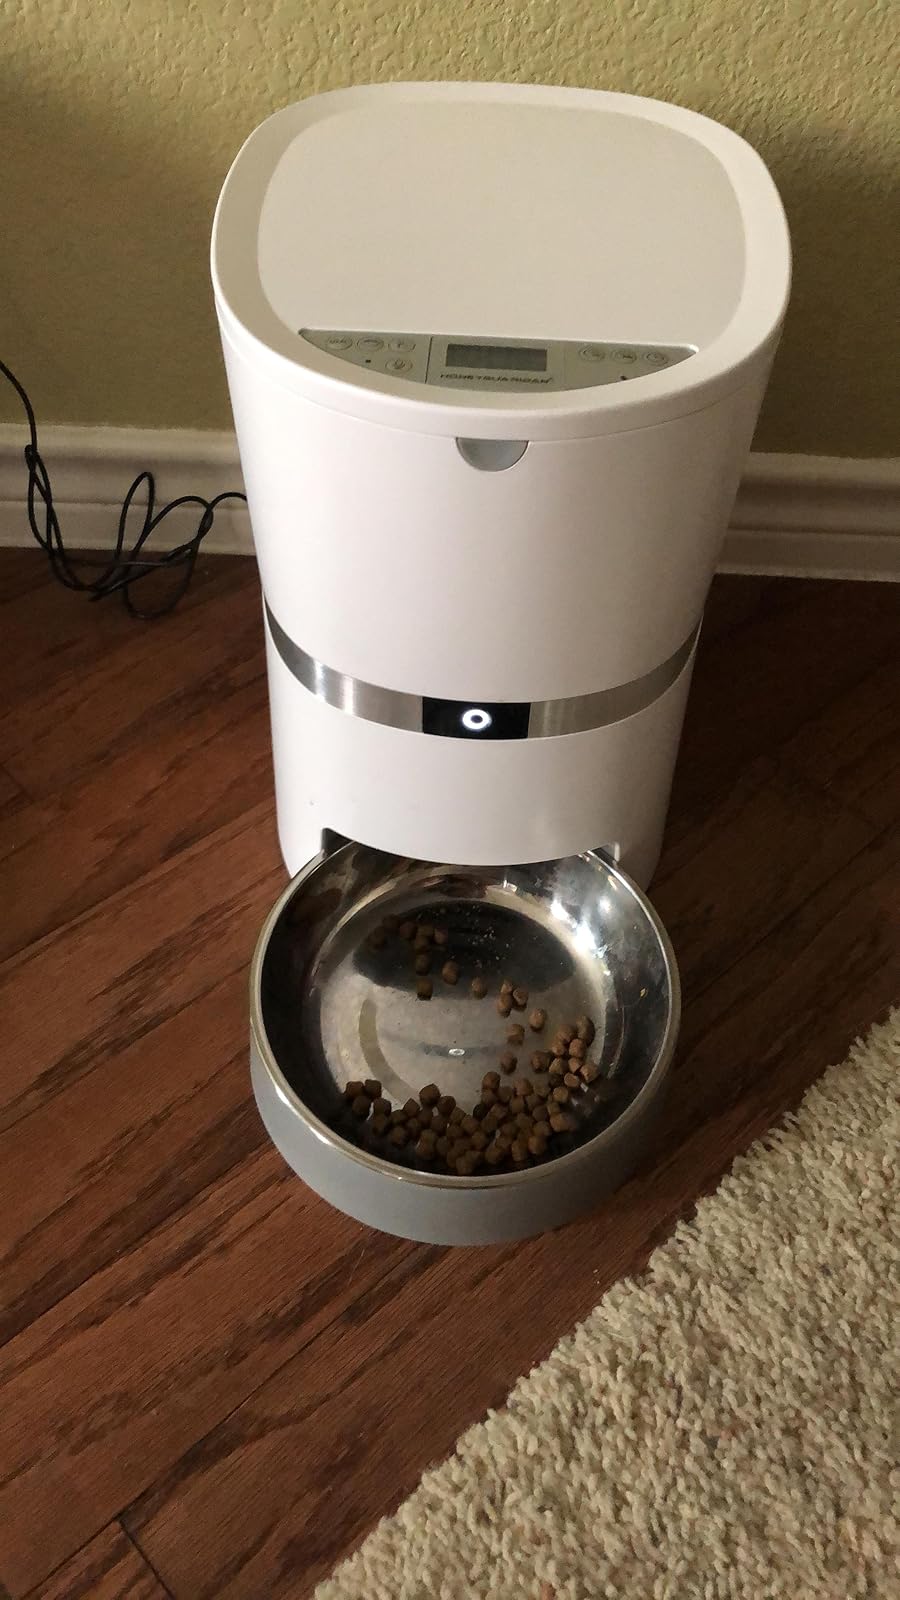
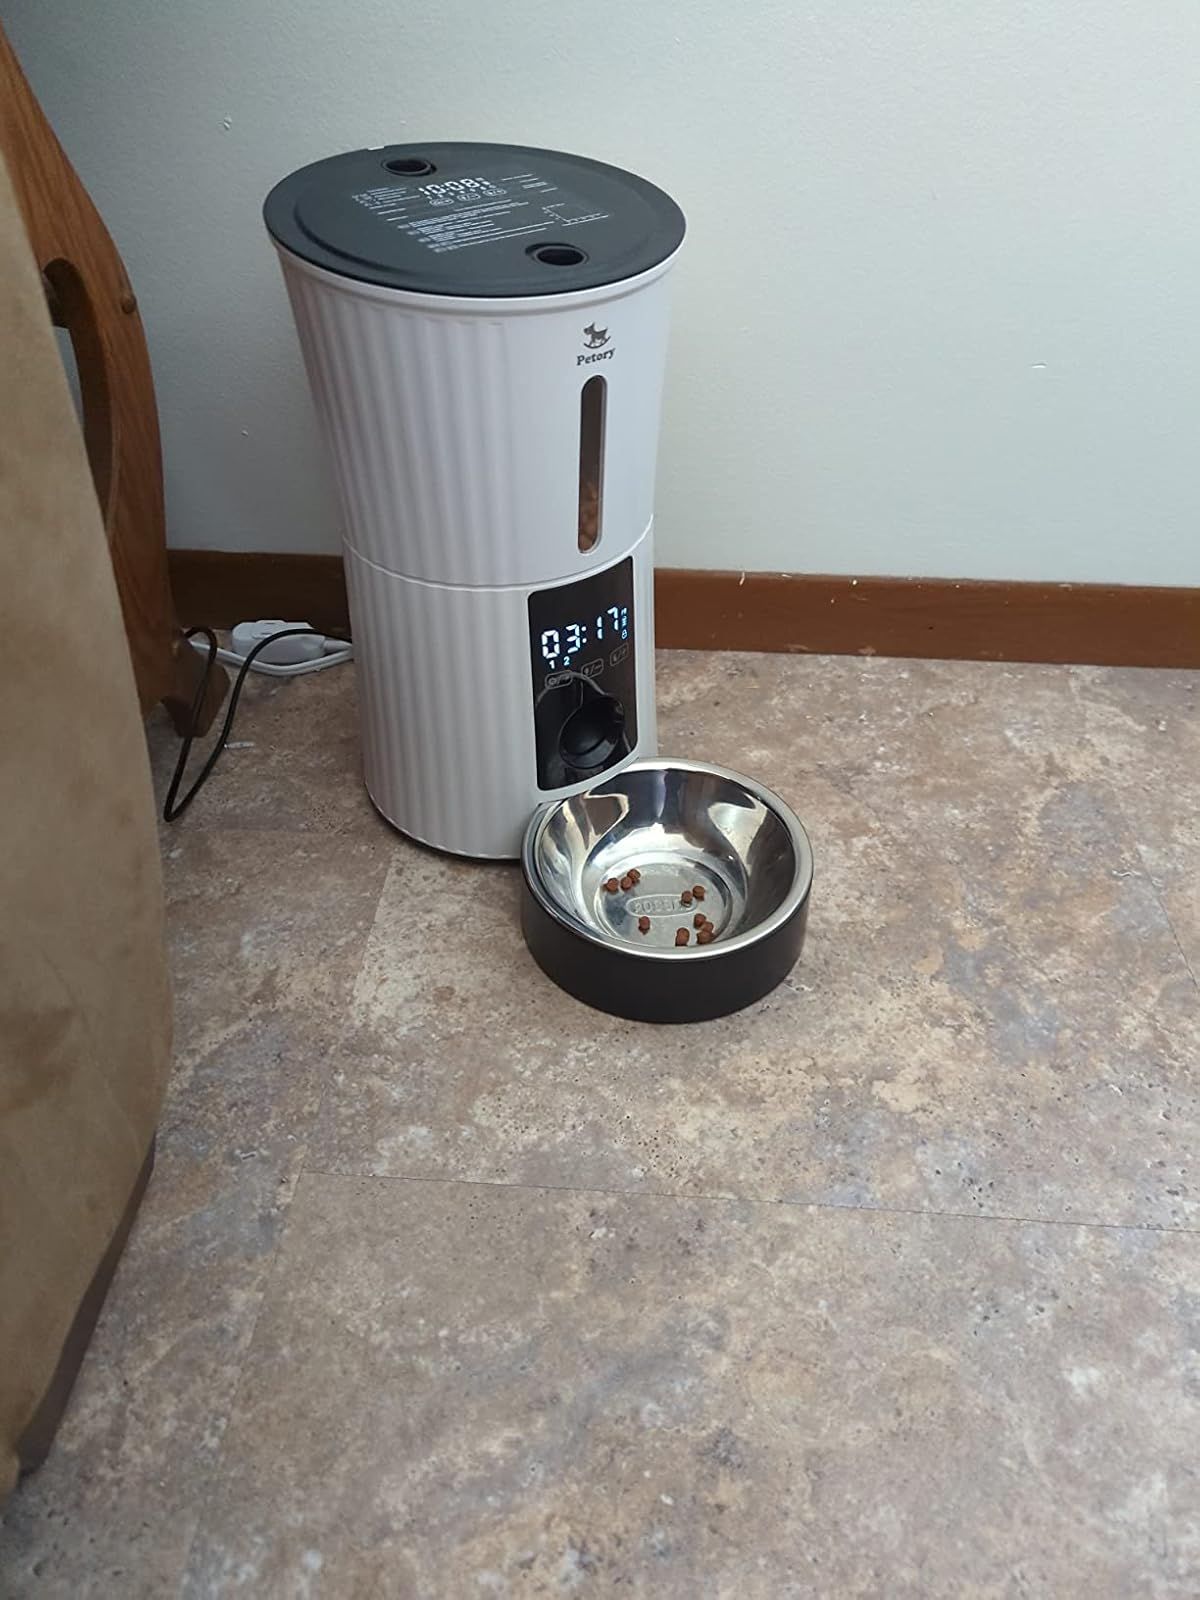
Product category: items_feeder
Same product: no